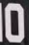
Number: 0